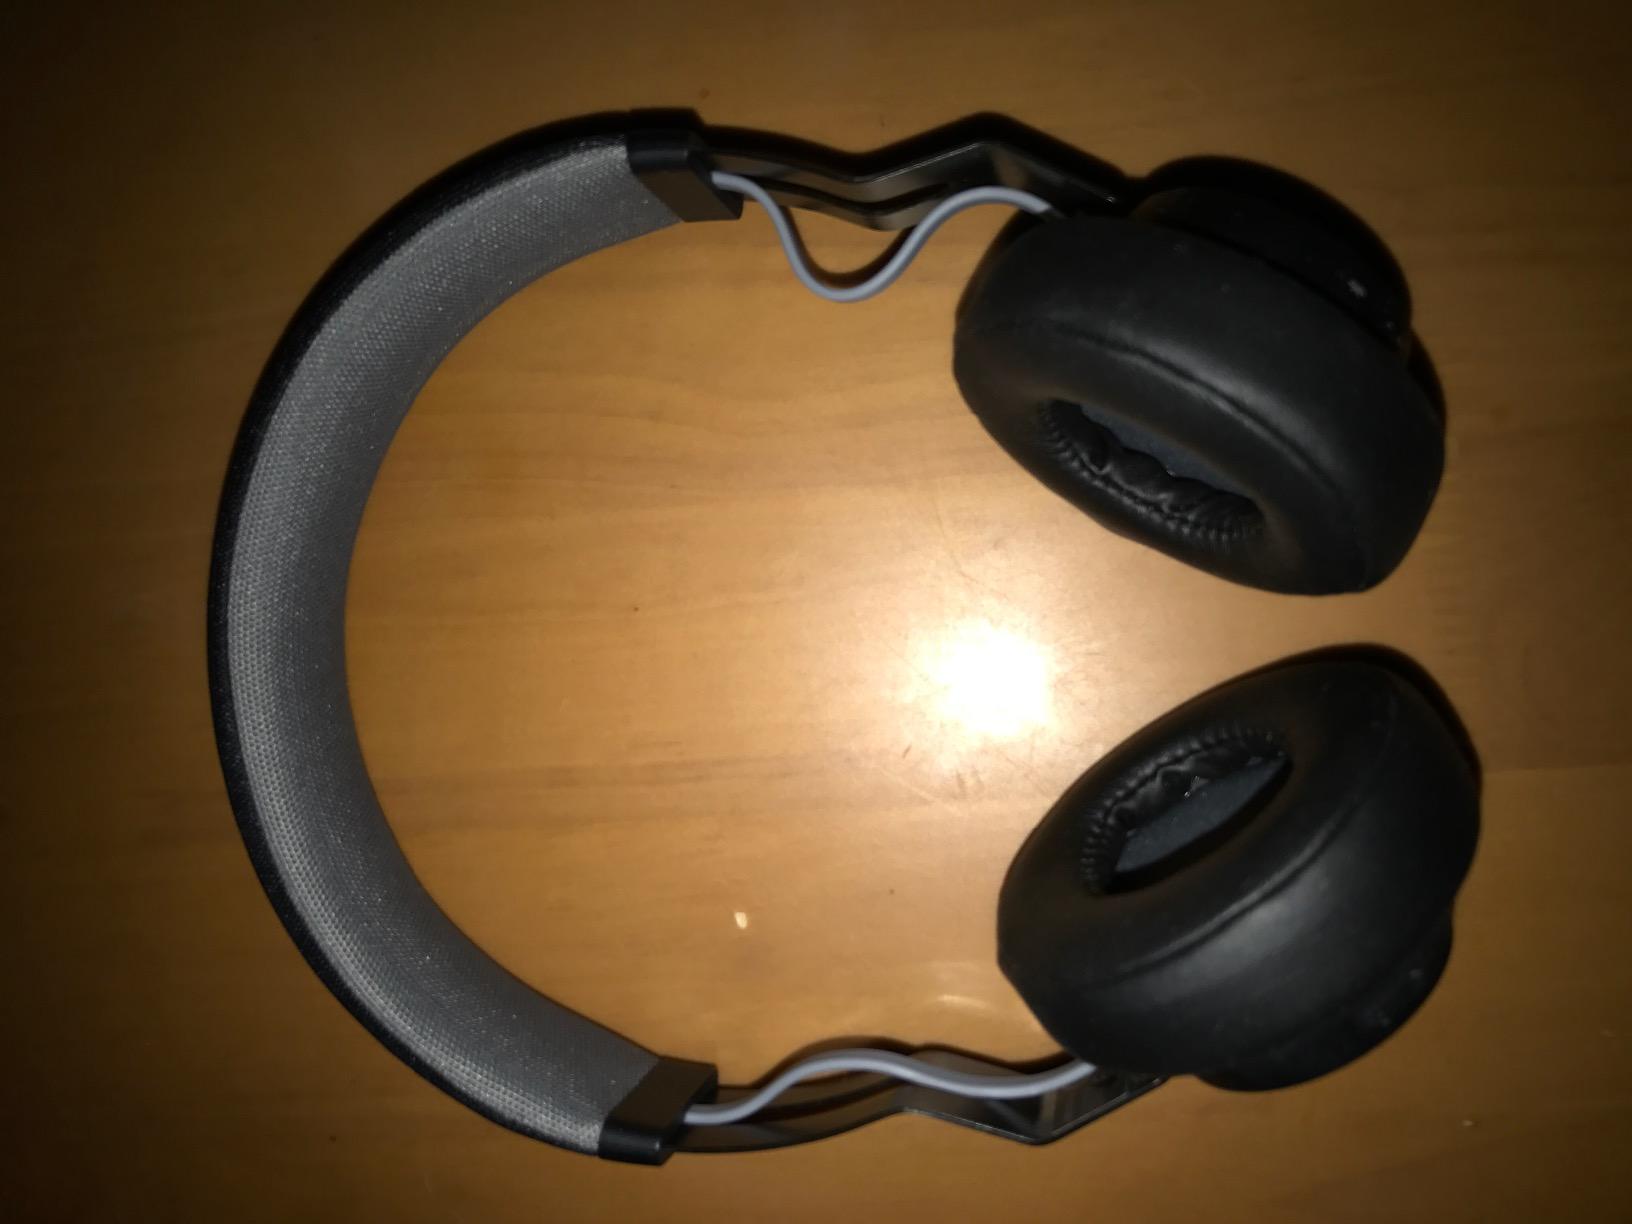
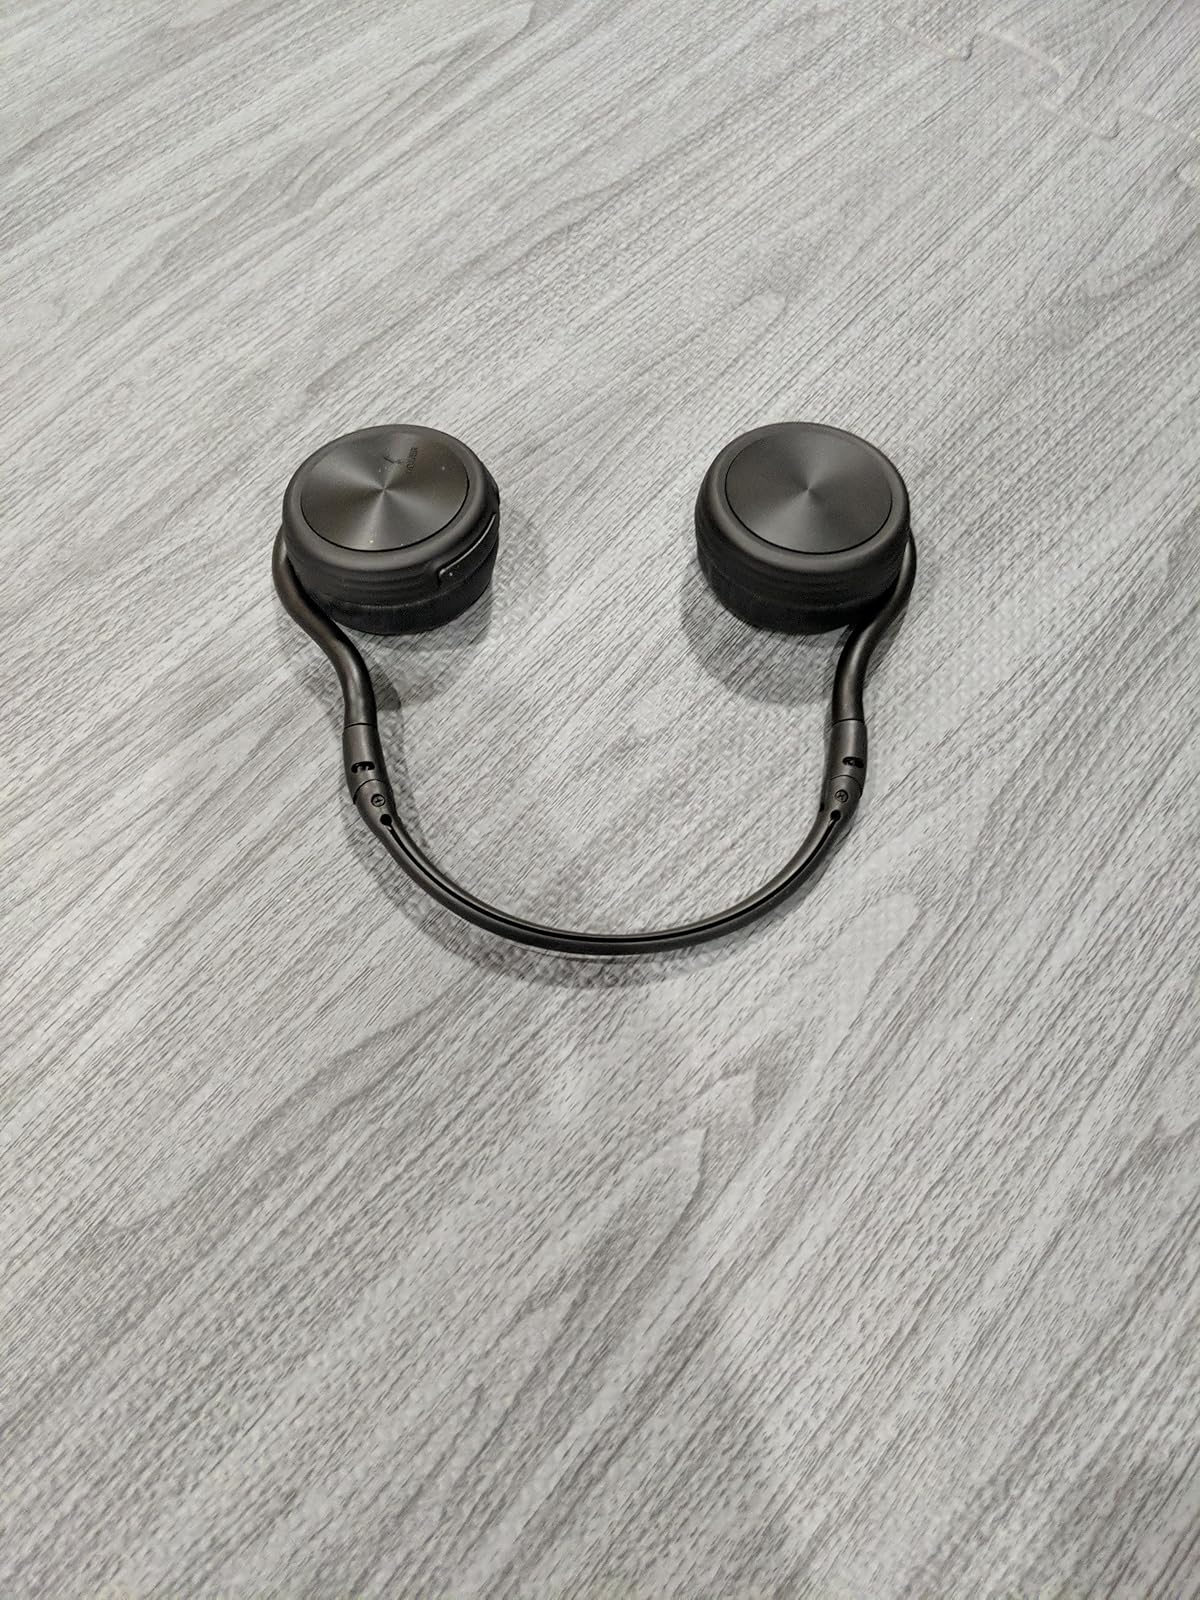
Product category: headphones
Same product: no